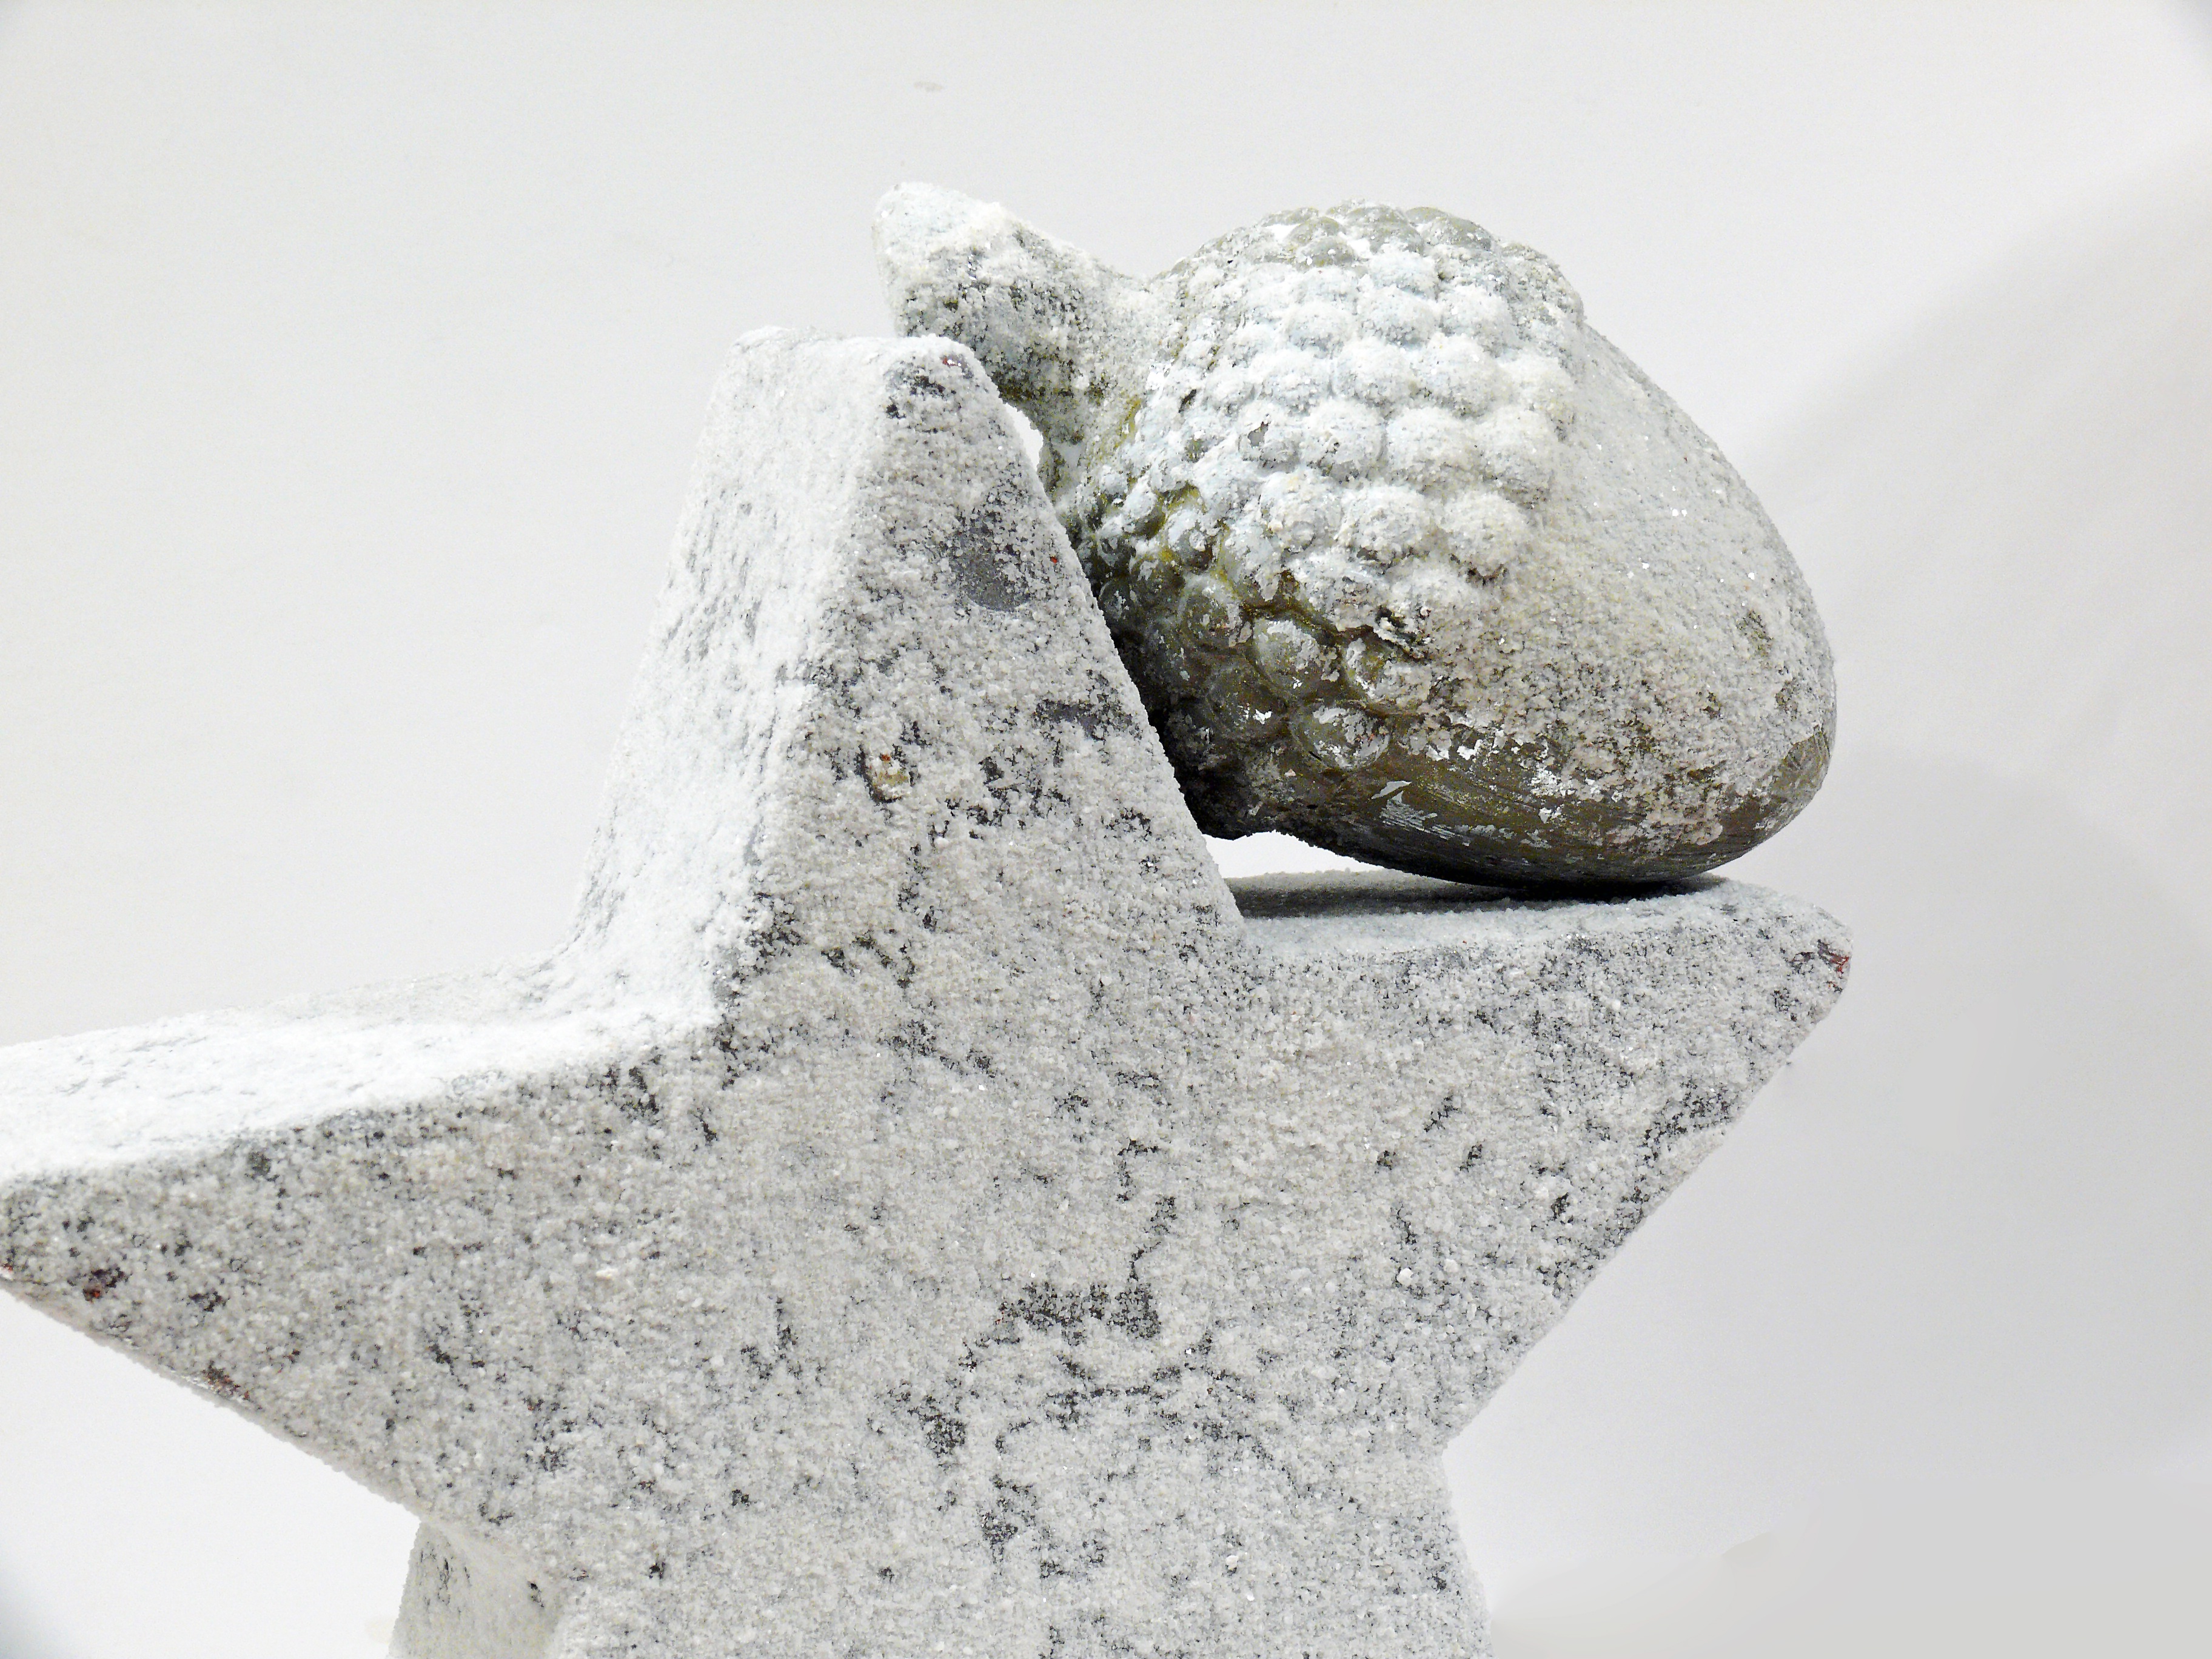
rock, snow, kindle, religion, christmas, material, advent, family, candles, holidays, faith, tradition, candlelight, advent wreath, anticipation, mineral, advent star, advent jewelery